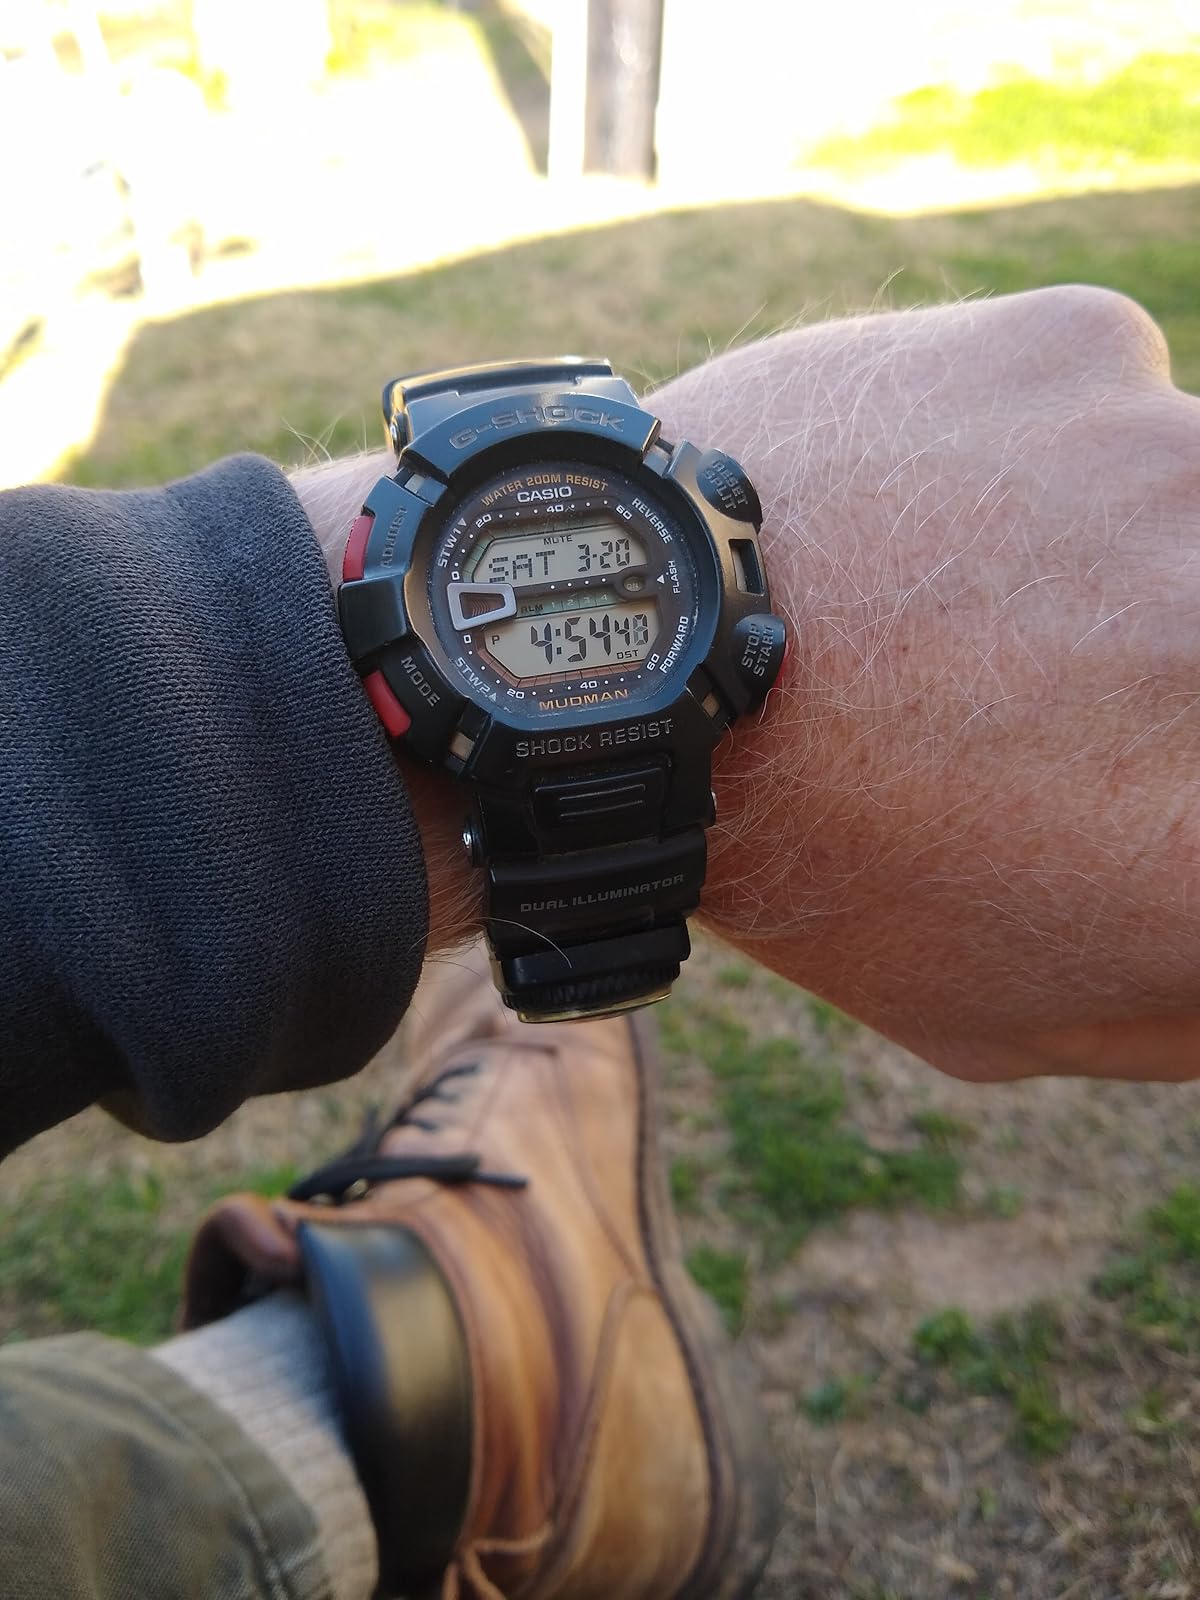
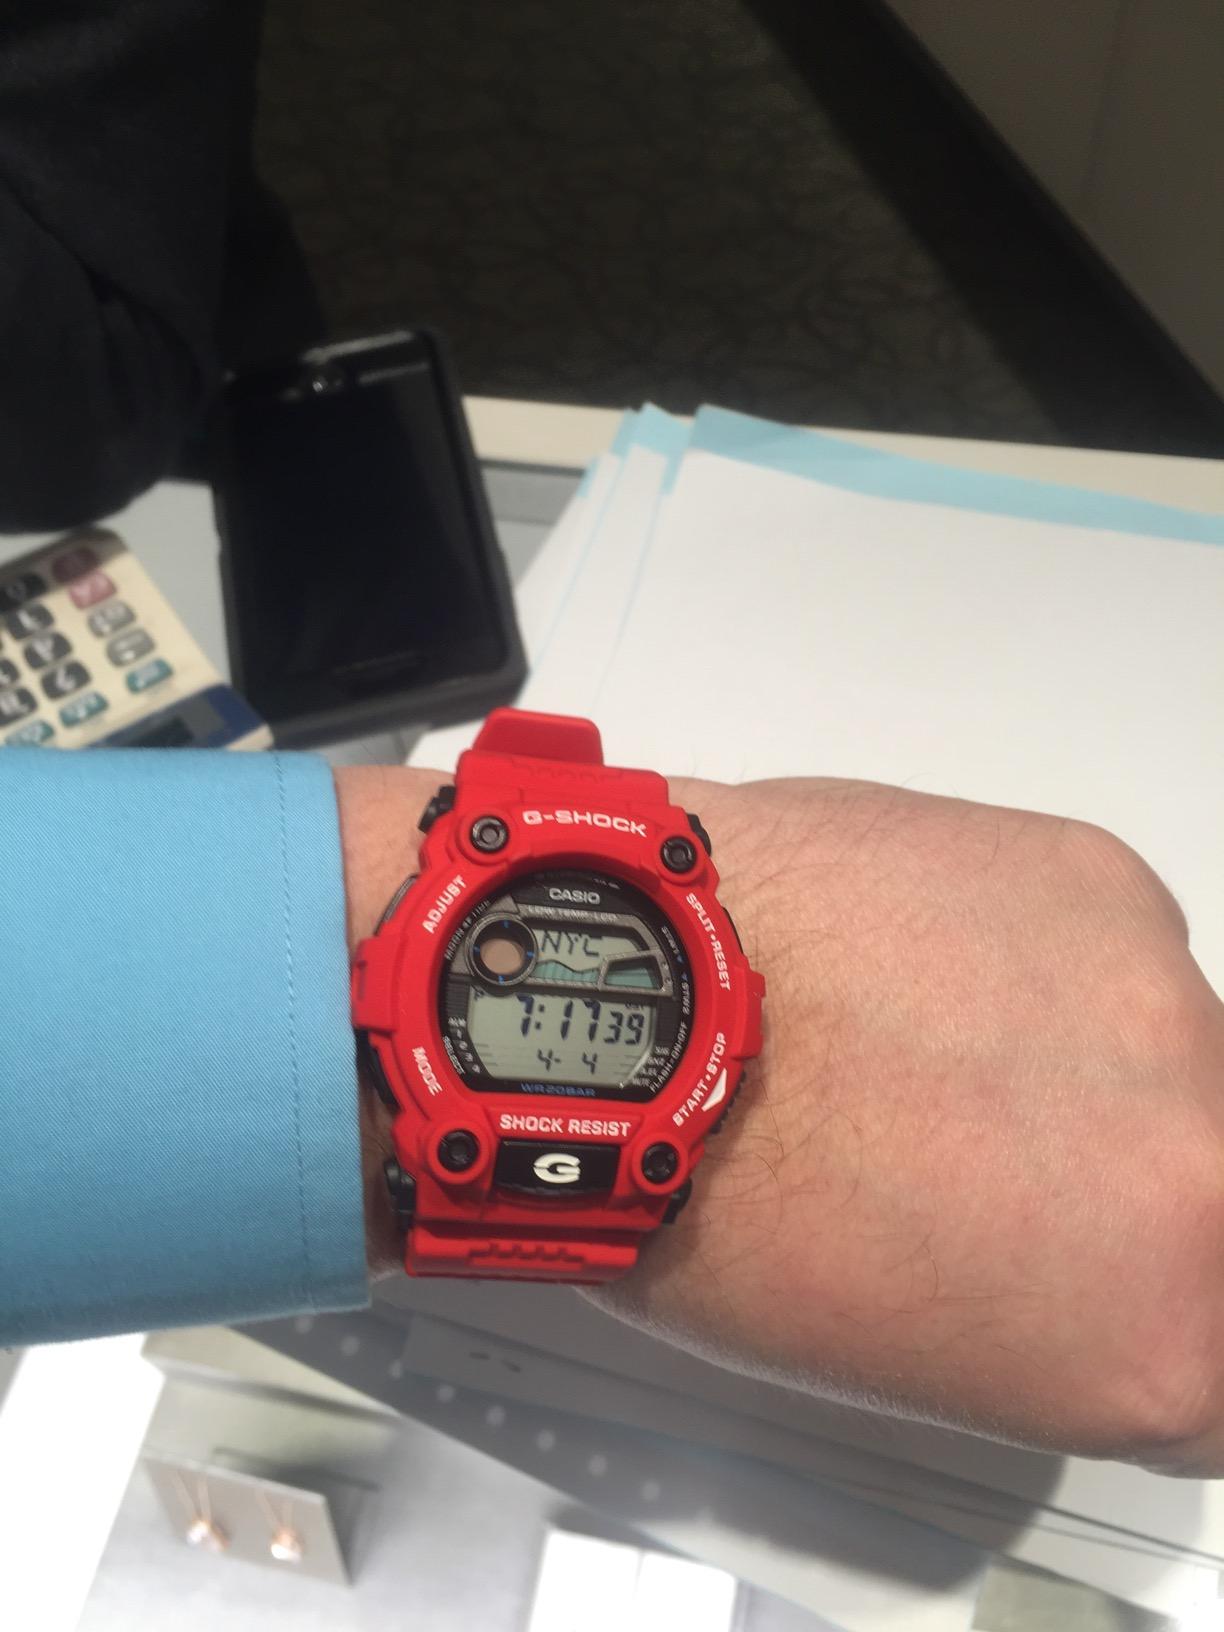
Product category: accessories_watch
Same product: no